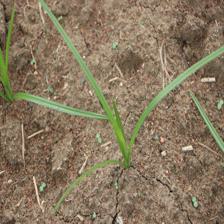
Label: Grass